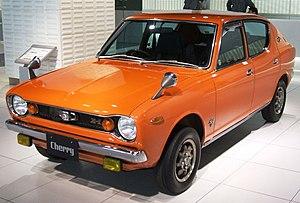
Datsun Cherry, puis Nissan Cherry a été le nom de quatre générations d’automobiles compactes fabriquées par le constructeur japonais Datsun-Nissan. Elles ont été le modèle d’entrée de gamme de ce constructeur jusqu'à l'arrivée de la Micra. Au Japon, la Cherry s'appelait Pulsar.